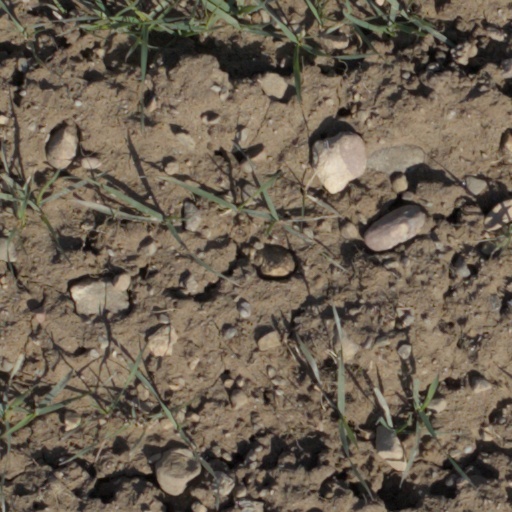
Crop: wheat